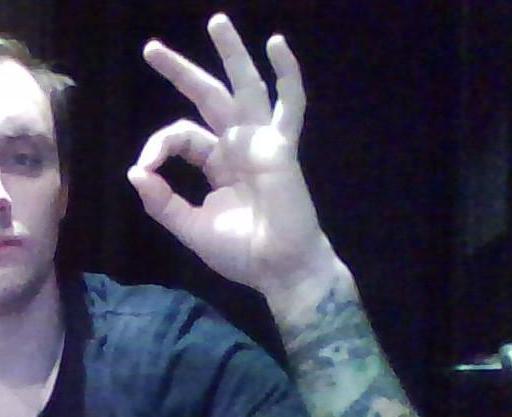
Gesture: ok